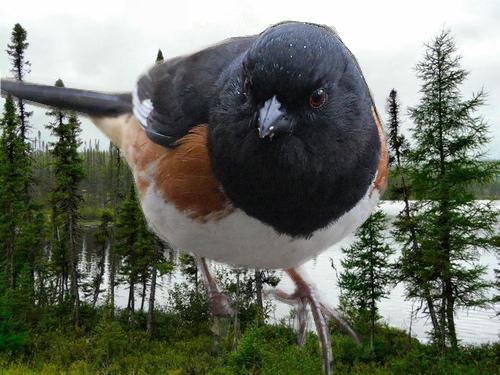
Bird species: Eastern_Towhee
Bird type: waterbird
Background: water